Norkring

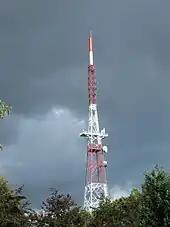
Transmitter in Schoten, Belgium

FM and DAB transmitters are operated by Norkring throughout the country. The concession for two national DAB multiplexes are held by Norkring, while the regional blocks are owned by NRK, but the infrastructure is owned and operated by Norkring. The FM network is created through 1,700 transmitters, which give a 99.5-percent coverage for P1 and significantly less for all other stations. The FM network includes support for Radio Data System. The only AM transmitter still in use is at Ingøy, which broadcasts NRK P1 to the fishing fleet in the Barents Sea. Kvitsøy remains the only shortwave transmitter, broadcasting Polish Radio External Service and Radio Romania International. As of 2010, NRK broadcasts P1, P2, P3, mP3, Alltid Nyheter, Alltid Klassisk and Sápmi on both DAB and FM. Super, Gull, Jazz, Klassisk, Folkemusikk, is broadcast only on DAB. The commercial national stations P4 and Radio Norge and the local stations P5, Radio Norge, NRJ, The Voice are broadcast on both DAB and FM.